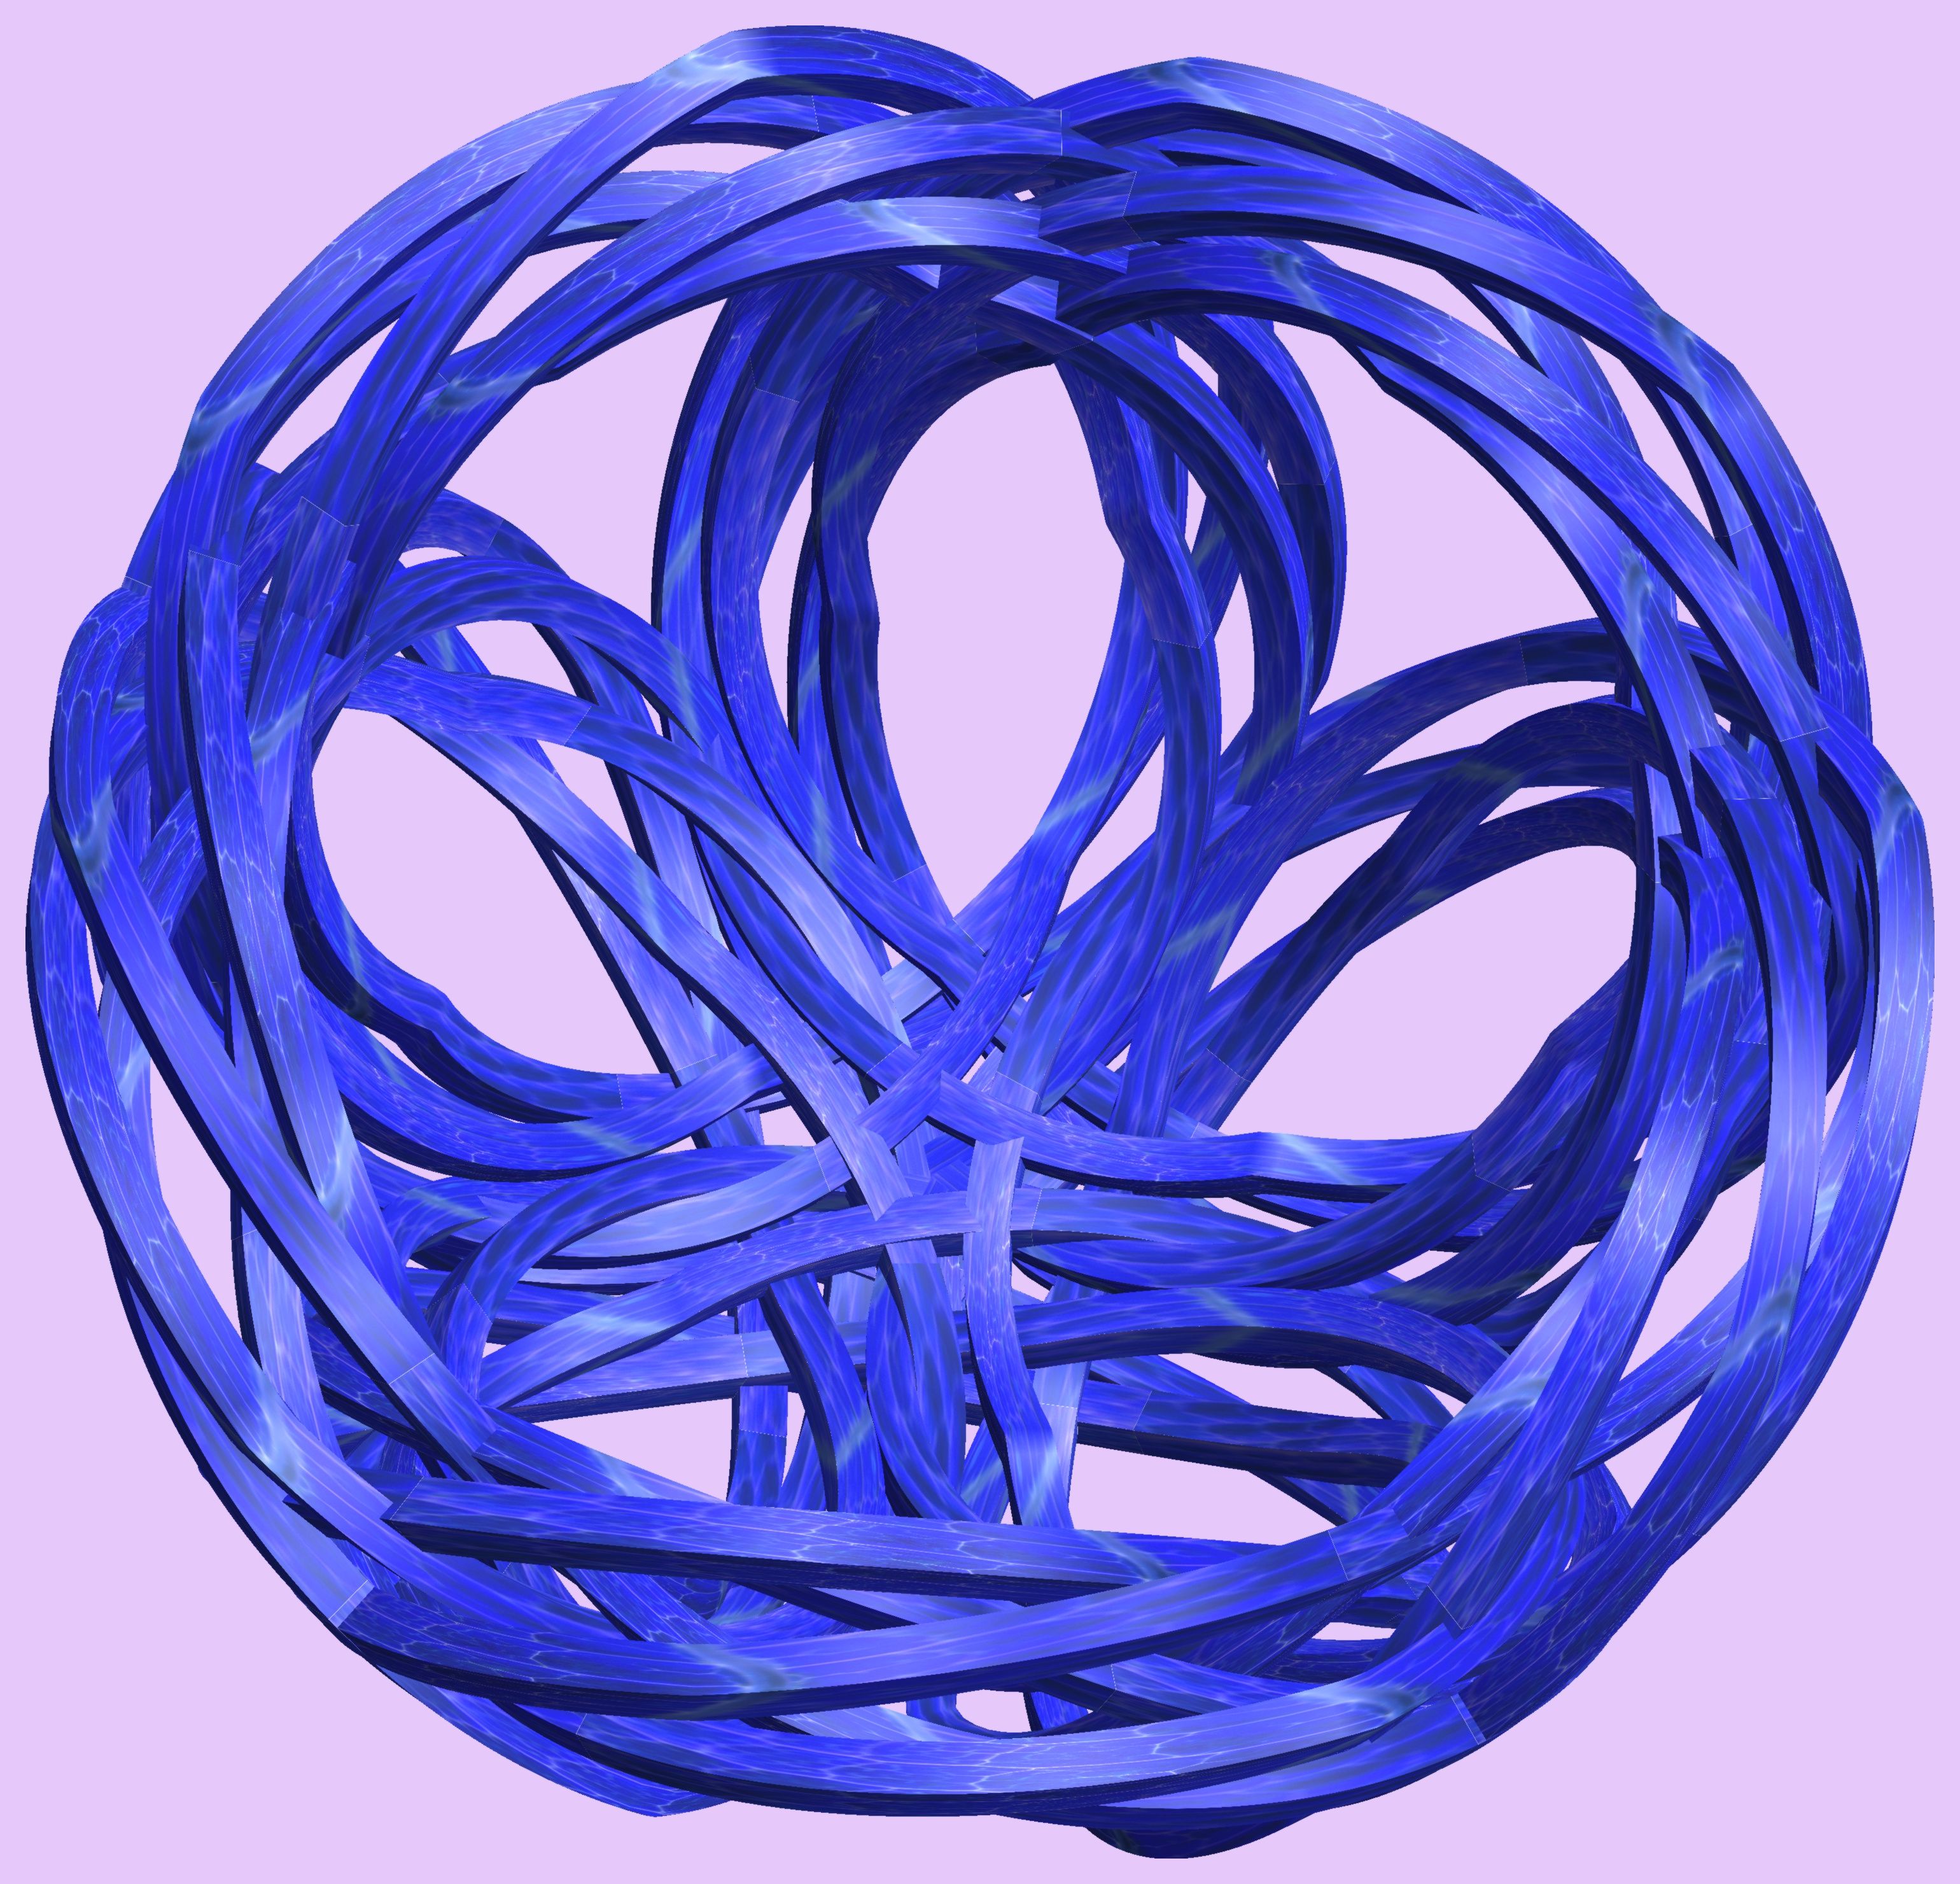
structure, texture, pattern, blue, lighting, circle, figure, design, symmetry, sphere, 3d, graphic, knot, mathematica, cg, parametricplot3d, code, program, algorithm, abstruct, mapping